North Pemberton station

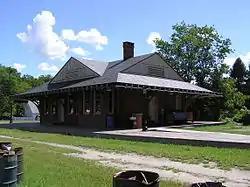

North Pemberton is a disused railway station located in Pemberton Township, Burlington County, New Jersey, United States. The station was built in 1892 by John S. Rogers and added to the National Register of Historic Places on May 23, 1978, for its significance in architecture and transportation. The station became inactive in 1969 when rail service between Pemberton and Camden ended. The Township of Pemberton now owns the station and operates it as the North Pemberton Railroad Station Museum, a museum of regional history and a Welcome and Information Center for both the Pinelands and the Pemberton area.